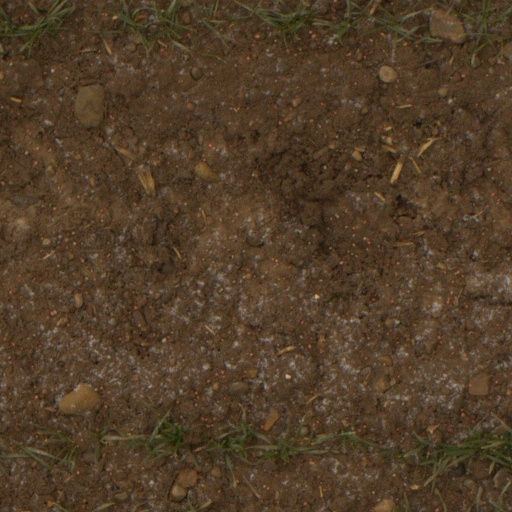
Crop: wheat